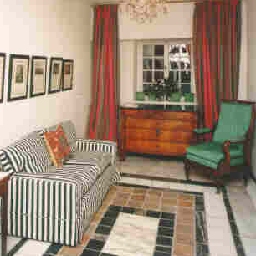
Room type: livingroom